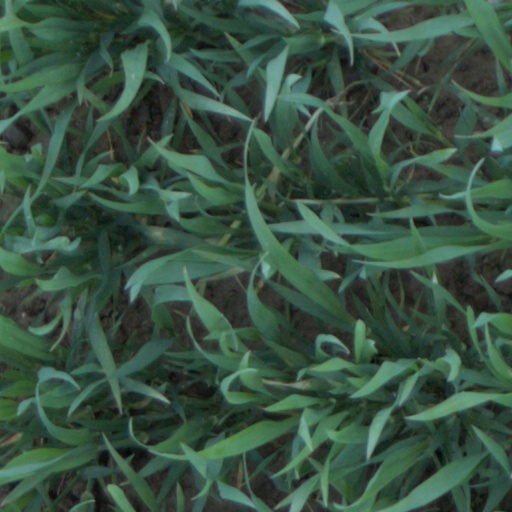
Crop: wheat